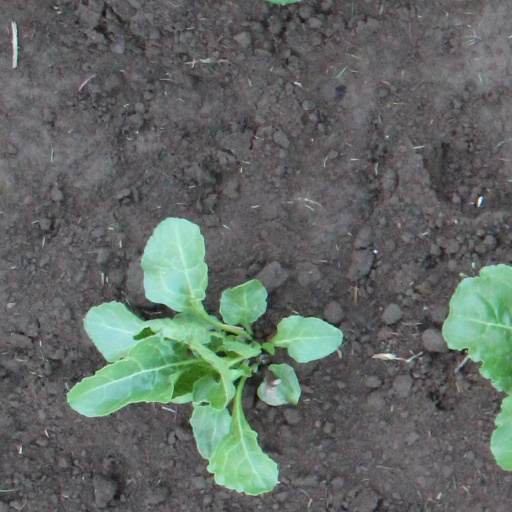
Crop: sugar beet